South Staffordshire Tramways Company

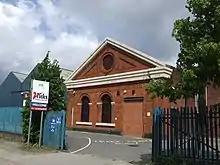
Former power station on the Darlaston and Walsall Road

The generating-station was situated near to the Birmingham Canal on the Darlaston and Walsall Road. A canal basin was formed alongside the station for the delivery of coal. The station comprised an engine-room by , a boiler-house by , an octagonal chimney-stack high, and detached oil-stores and outbuildings.